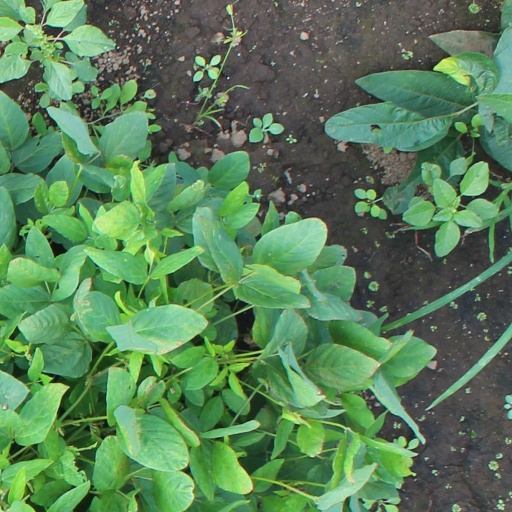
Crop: soybean